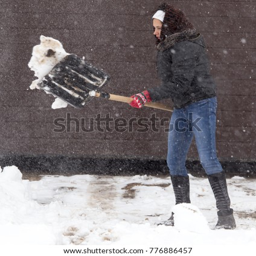
girl with a shovel cleans the snow